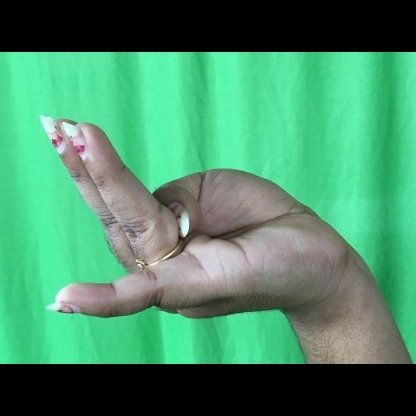
Mudra: Chaturam